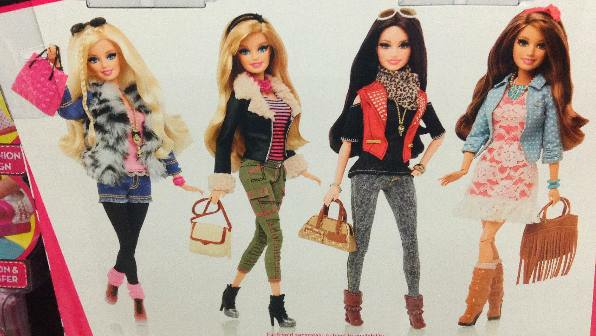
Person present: Yes